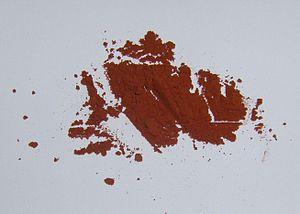
Le catalyseur de Wilkinson est le nom courant du chlorotrisrhodium(I) de formule C₅₄H₄₅P₃ClRh. Son nom provient de Geoffrey Wilkinson, chimiste britannique lauréat du prix Nobel de chimie en 1973. Il est notamment employé pour l'hydrogénation industrielle des alcènes en alcanes.